Economic policy of the first Donald Trump administration

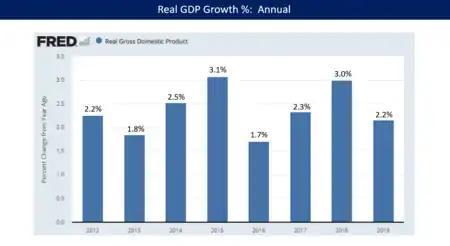
U.S. real GDP growth for full year 2012–2019. Growth averaged 2.4% in Obama's last 3 years versus 2.7% in Trump's first 3 years.

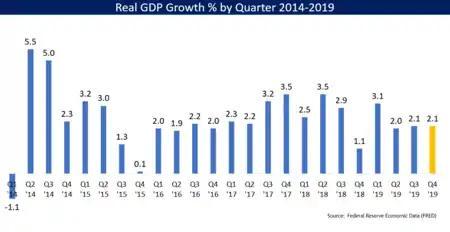
U.S. real GDP quarterly growth from 2014 to 2019.

U.S. real GDP growth under Trump was substantially below that achieved by other presidents. Trump presided over the slowest economic growth of any U.S. president since the Second World War, partly due to the COVID-19 pandemic that triggered a brief recession and a 2.2% decline in real GDP growth in his last year. Prior to the pandemic, real GDP growth averaged 2.7% during the first three years of the Trump presidency.